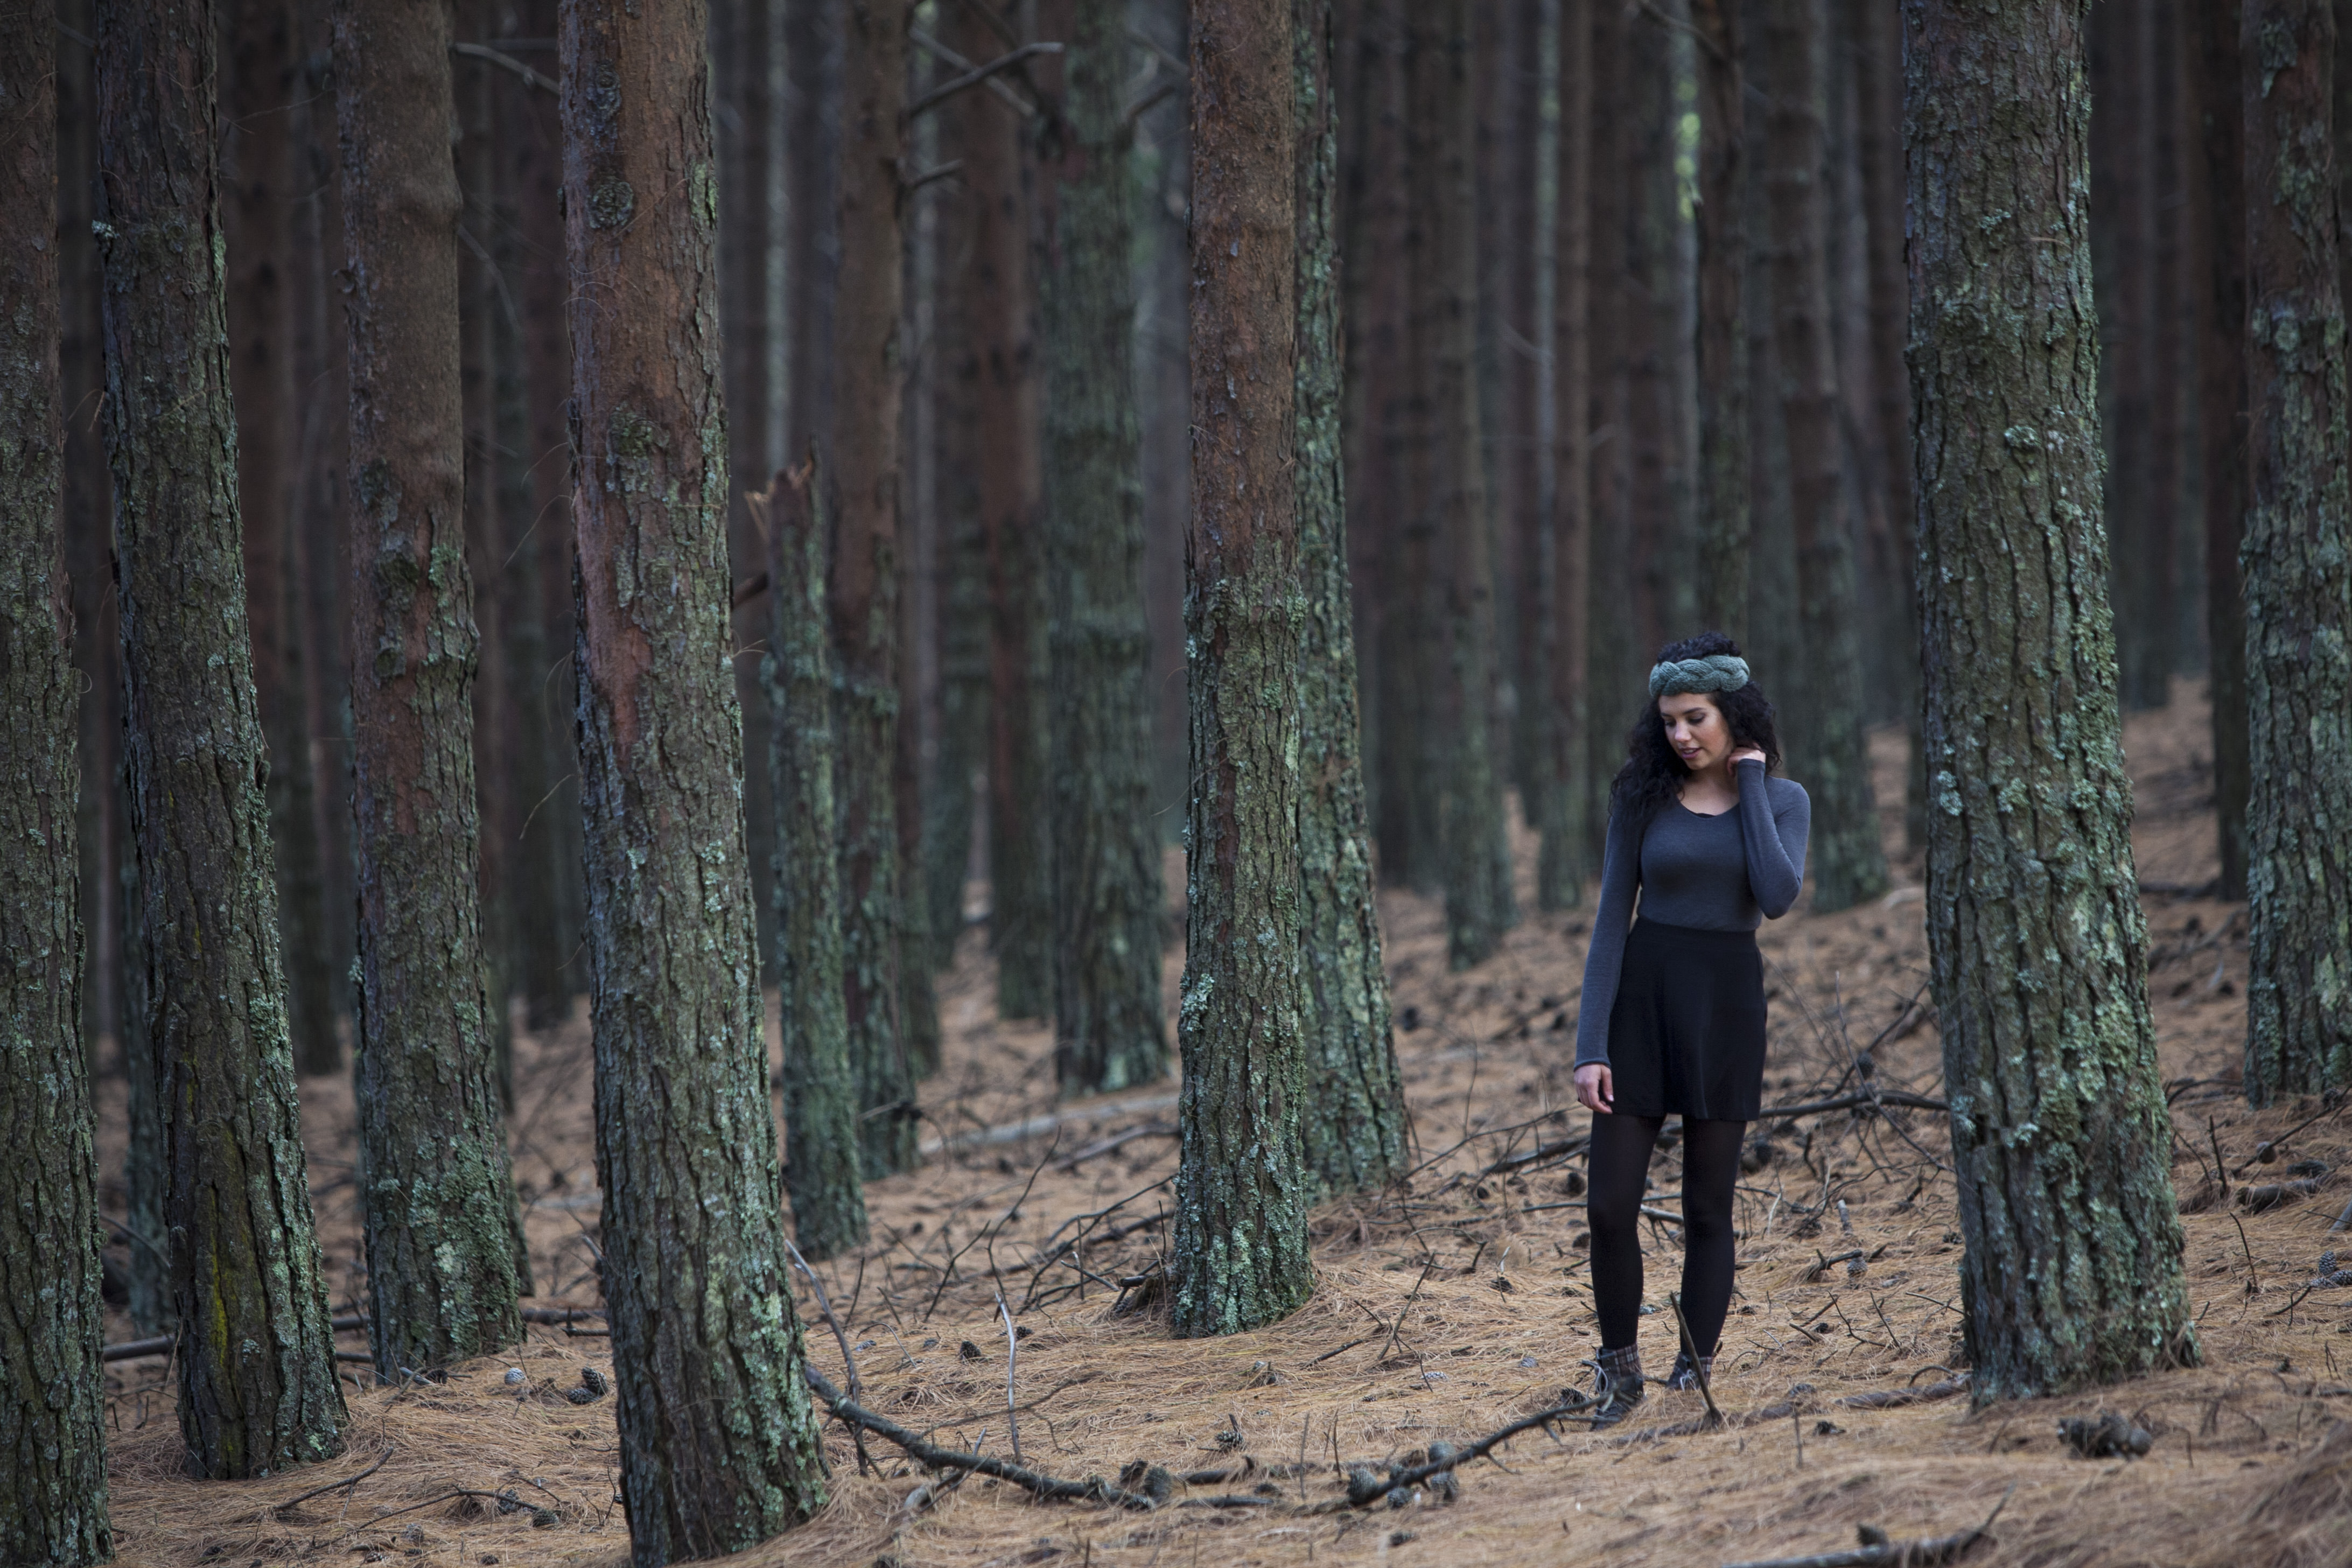
tree, nature, forest, wilderness, person, woman, model, autumn, season, trees, outdoors, twigs, woods, woodland, habitat, ecosystem, natural environment, woody plant, royalty free images